Qanun (newspaper)

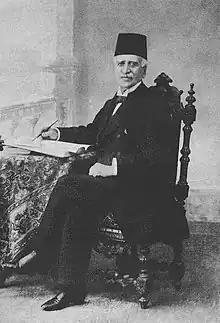
Mirza Malkam Khan, founder, editor and publisher of "Qanun"

"Qanun" was established by Mirza Malkam Khan in 1890, and the first issue appeared on 20 February 1890. Although Mirza Malkam Khan had been the envoy of Qajar Iran to London, at some point he became an ardent critic of Naser al-Din Shah Qajar and started "Qanun" to attack him. Before his establishment of the paper Mirza Malkam Khan had been fired by the Shah from the post, but he did not return to Iran and stayed in London. The predecessor of "Qanun" was Mirza Malkam Khan's work entitled "Daftar-i Qanun" (1860; Persian: "Manual of Law"). Initial audience of "Qanun" was the members of a defunct secret society established by Mirza Malkam Khan in Tehran in 1858. The paper was published in a simple format and employed a plain version of Persian language. Between its start in 1890 and 1892 "Qanun" was published on a monthly basis.